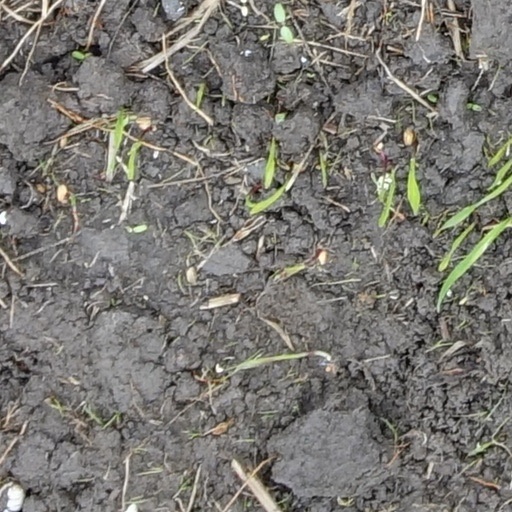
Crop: wheat